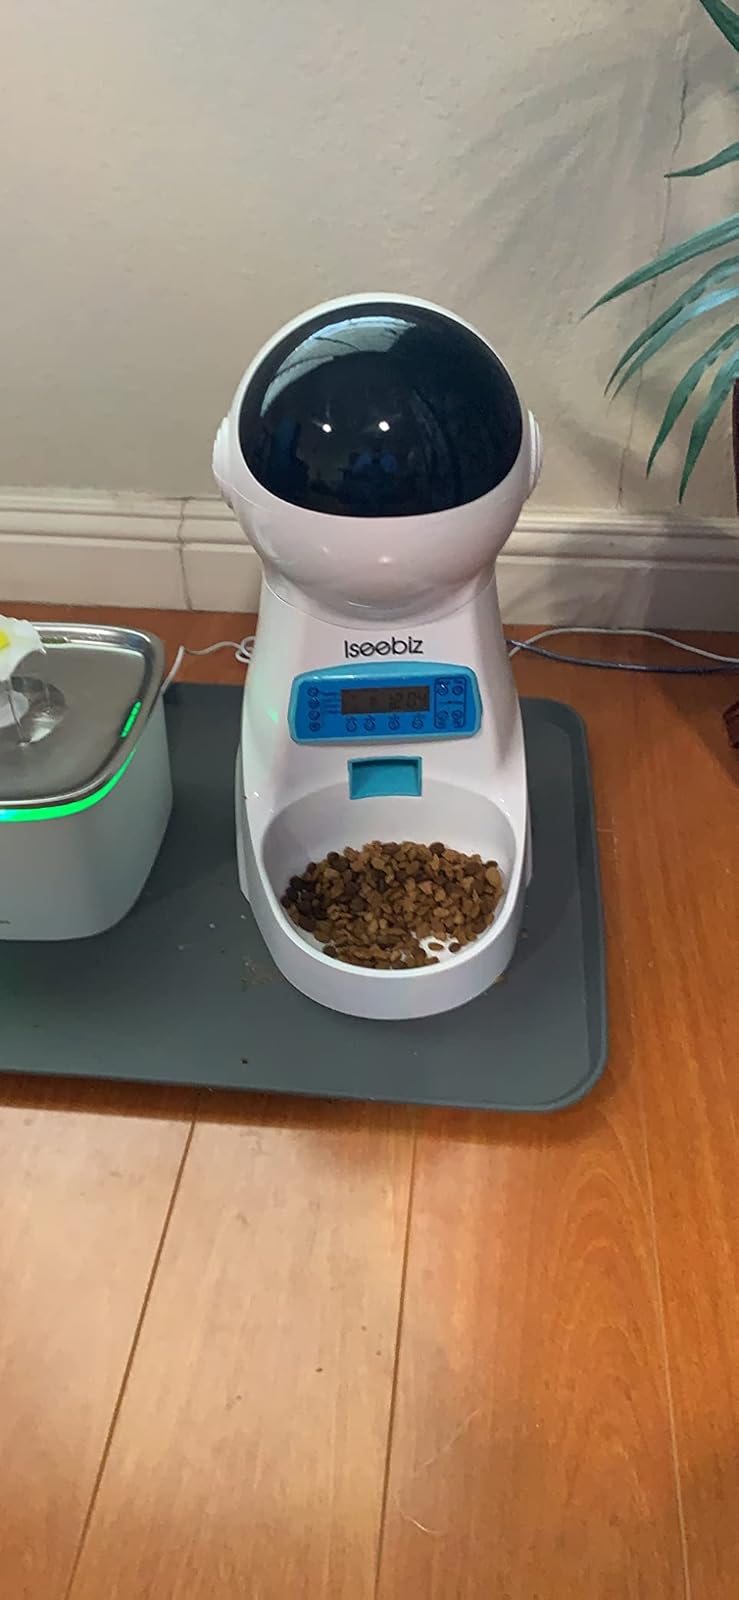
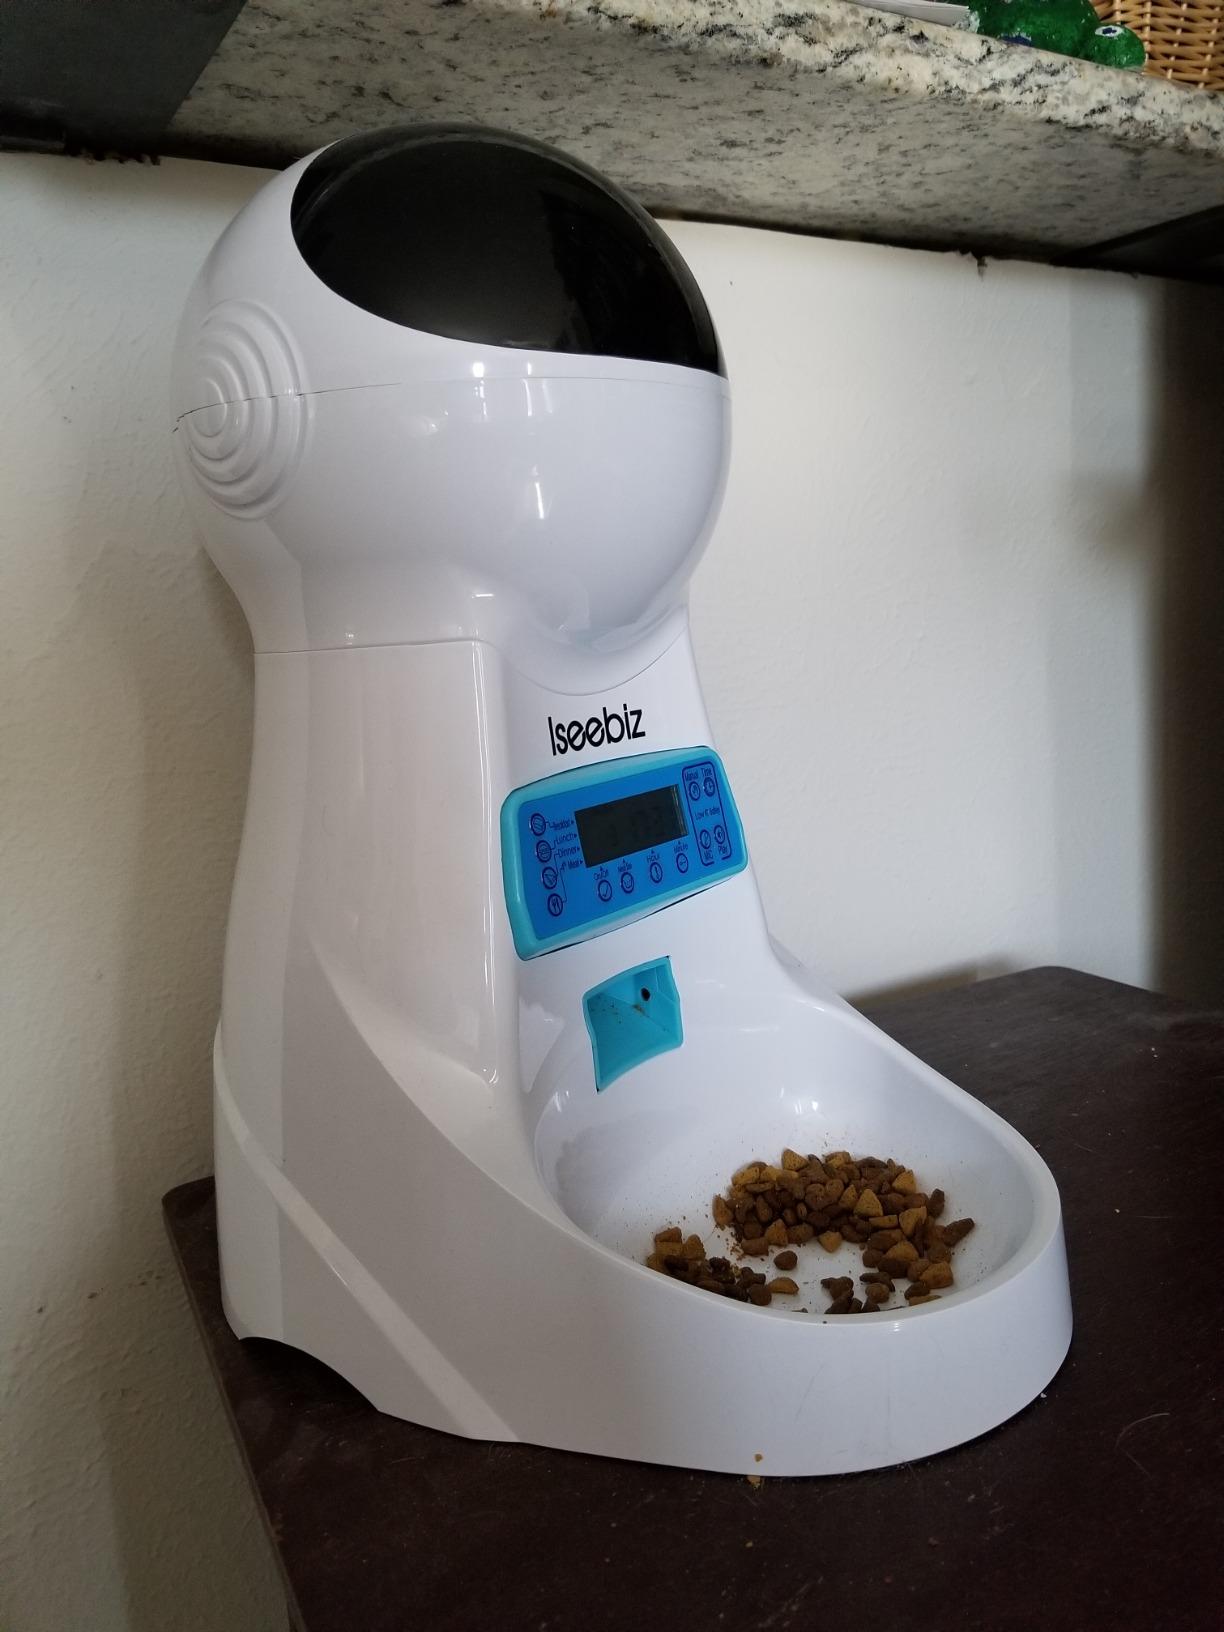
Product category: items_feeder
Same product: yes